Timeline of the Egyptian revolution of 2011

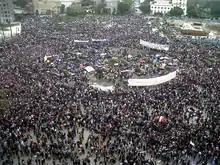
Tahrir Square during the "Friday of Departure"

During the night of 1–2 February, Mubarak supporters and protesters clashed in Alexandria, where shots were reportedly fired into the air. In Cairo, many protesters from the previous day had remained in Tahrir Square overnight.